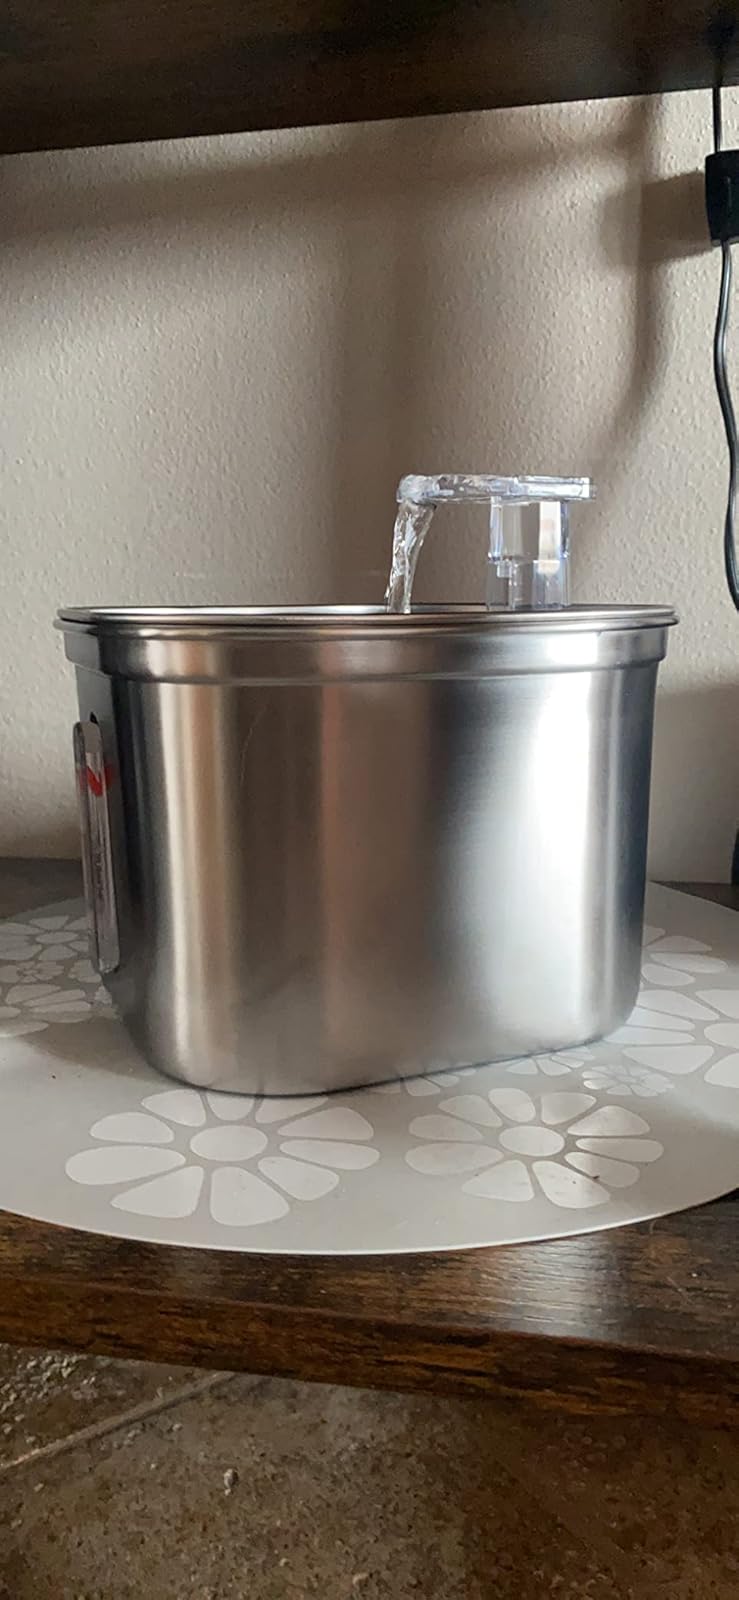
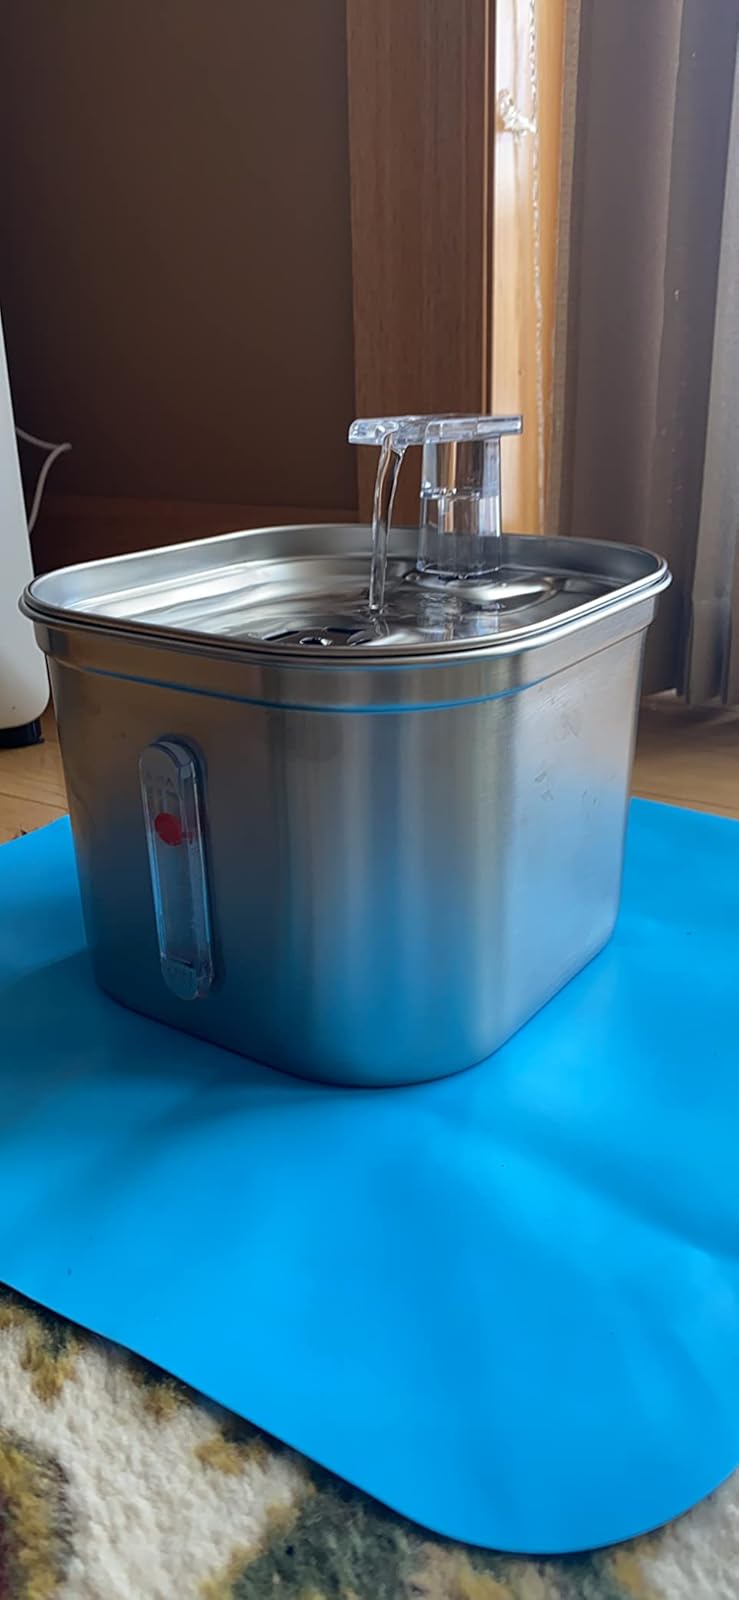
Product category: items_bowl
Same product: yes